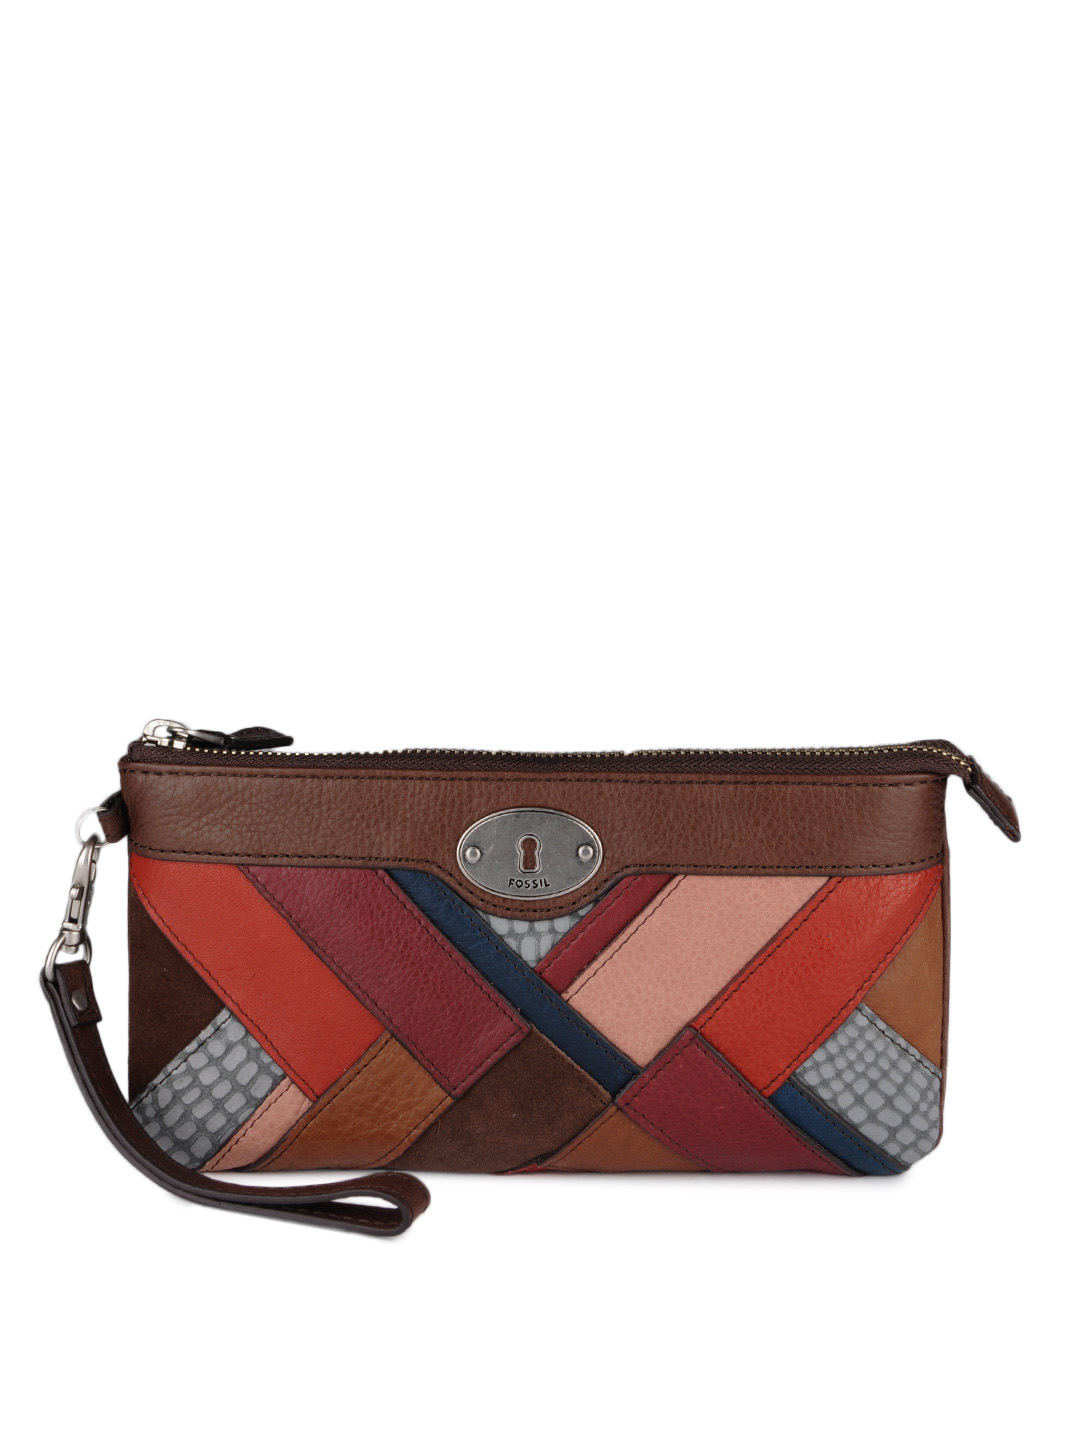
Fossil Women Brown Wallet
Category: Accessories / Wallets / Wallets
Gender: Women
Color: Brown
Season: Winter 2016
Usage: Casual